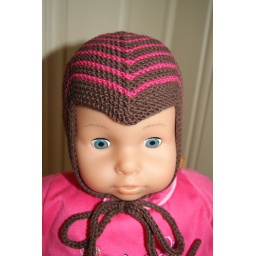
~Hand knitted baby cotton helmet hat in the colors of Chocolate brown and hot pink. ~Size 0-3 months+